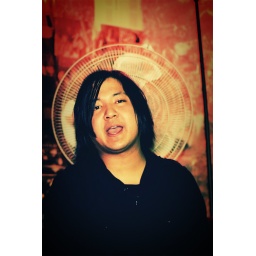
just like those stained glass windows in church